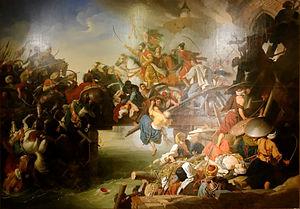
L'Histoire de la Hongrie remonte au haut Moyen Âge, lorsque la plaine de Pannonie est colonisée par les Magyars, un peuple nomade venu du centre-nord de la Russie actuelle. En 895 est fondée une principauté, puis en 1000 le royaume de Hongrie qui existe jusqu'en 1946 à l'exception d'un court intermède républicain entre 1918 et 1919. Au sortir de la Seconde Guerre mondiale, la République est de nouveau proclamée. Elle devient une République populaire après la prise du pouvoir par les communistes. En 1956, le régime est fortement ébranlé par l'insurrection de Budapest, mais se maintient grâce à l'aide des Soviétiques. En 1989, au moment de la chute des régimes communistes en Europe, la Hongrie met fin au régime de parti unique et adopte la démocratie.
Nikola Šubić Zrinski ou Miklós Zrínyi était un militaire, homme d'État et écrivain croate au service de la monarchie des Habsbourg, et membre de la famille noble Zrinski. Il fut ban de Croatie de 1542 à 1556.
Szigetvár est une localité hongroise, ayant le rang de ville dans le comitat de Baranya. Chef-lieu de la micro-région de Szigetvár, elle est située sur le flanc sud du massif du Zselic.